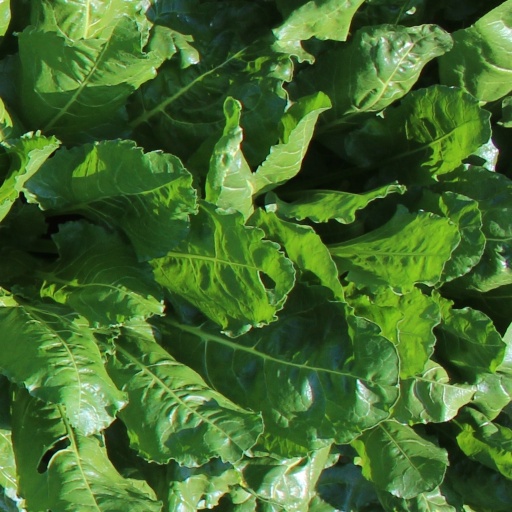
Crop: sugar beet